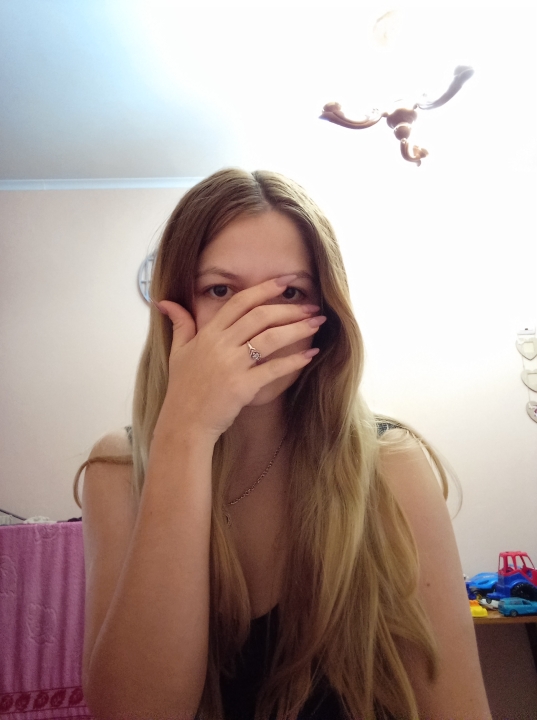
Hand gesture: no_gesture